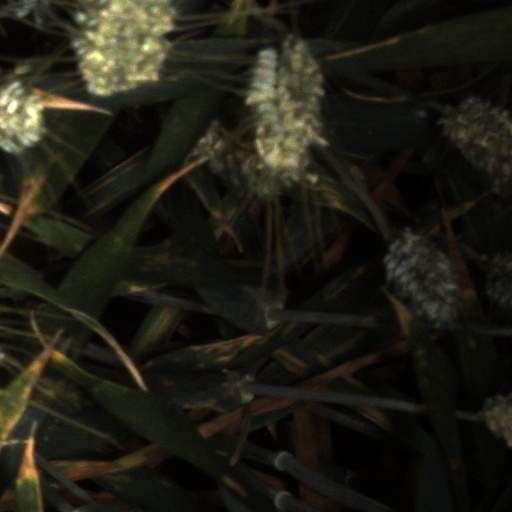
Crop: wheat